Savages (2012 film)

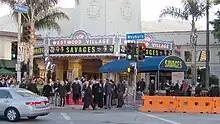
The red-carpet premiere at Fox Village Theater on June 25, 2012.

"Savages" received mixed reviews from critics. Based on 195 reviews collected by aggregate site Rotten Tomatoes, the film scored a 50% approval rating, with an average rating of 5.80/10. The site's critical consensus is, "It's undeniably messy, but "Savages" finds Oliver Stone returning to dark, fearlessly lurid form." Metacritic, another review aggregator which assigns a weighted mean rating in the 0–100 range based on reviews from top mainstream critics, calculated an average score of 59, based on 41 reviews, which indicates "mixed or average reviews". Audiences surveyed by CinemaScore gave the film a grade "C+" on scale of A+ to F.